Bee Gul

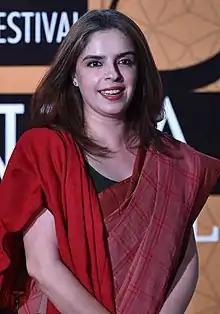
Gul at an event for Bunvat in 2018

Bee Gul is a Pakistani screenwriter and director. She wrote films and TV plays like "Talkhiyaan", "Pehchaan", "Kaun Qamar Ara", "Firdous ki Dozakh", most notably "Dar Si Jaati Hai Sila" and "Raqeeb Se" for HUM TV.